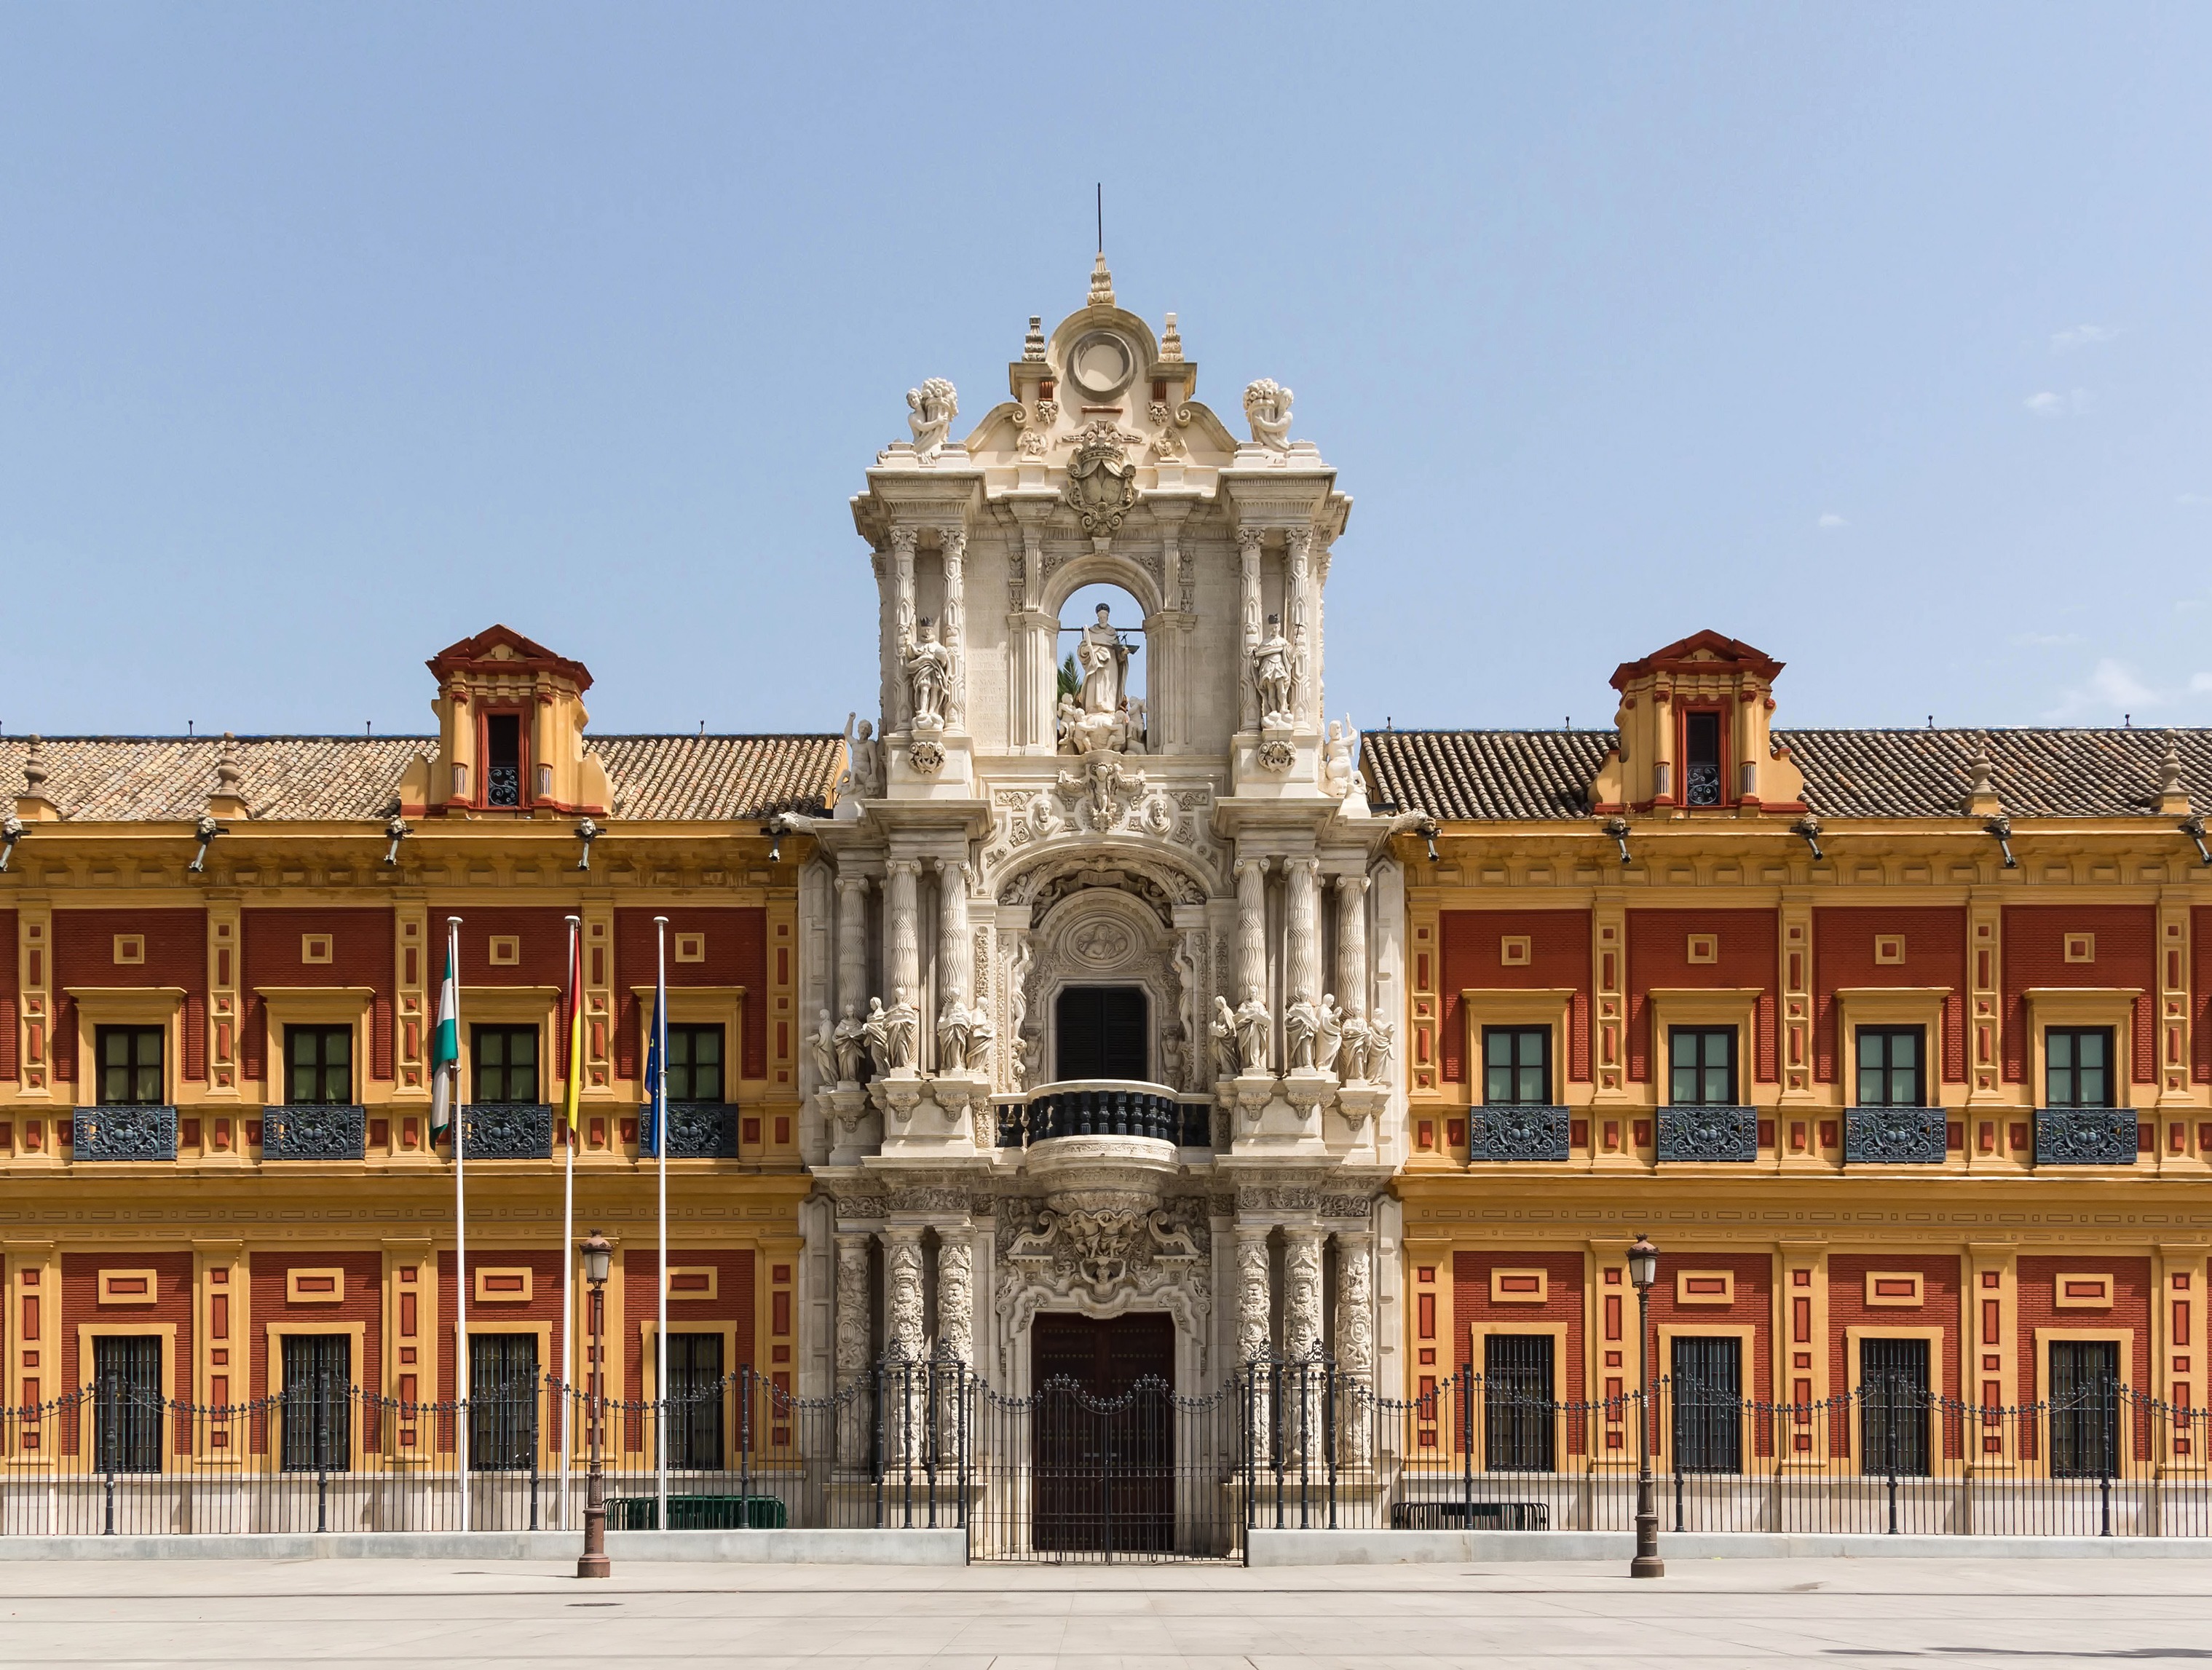
architecture, sky, skyline, town, building, palace, city, urban, downtown, plaza, landmark, facade, historic, outside, clouds, spain, seville, synagogue, town square, historical, basilica, estate, cities, classical architecture, historic site, san telmo